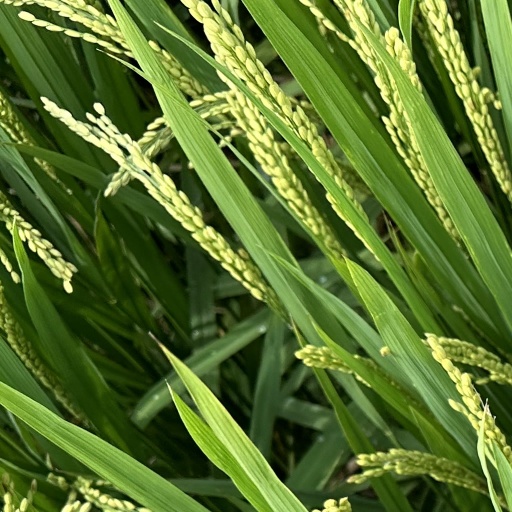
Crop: rice